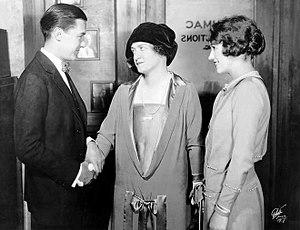
Lucile Russell Webster, née le 6 février 1888 à Pasadena et morte le 18 mai 1947 à Brentwood, est une actrice américaine, connue comme Lucile Gleason.